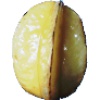
Label: Carambula 1